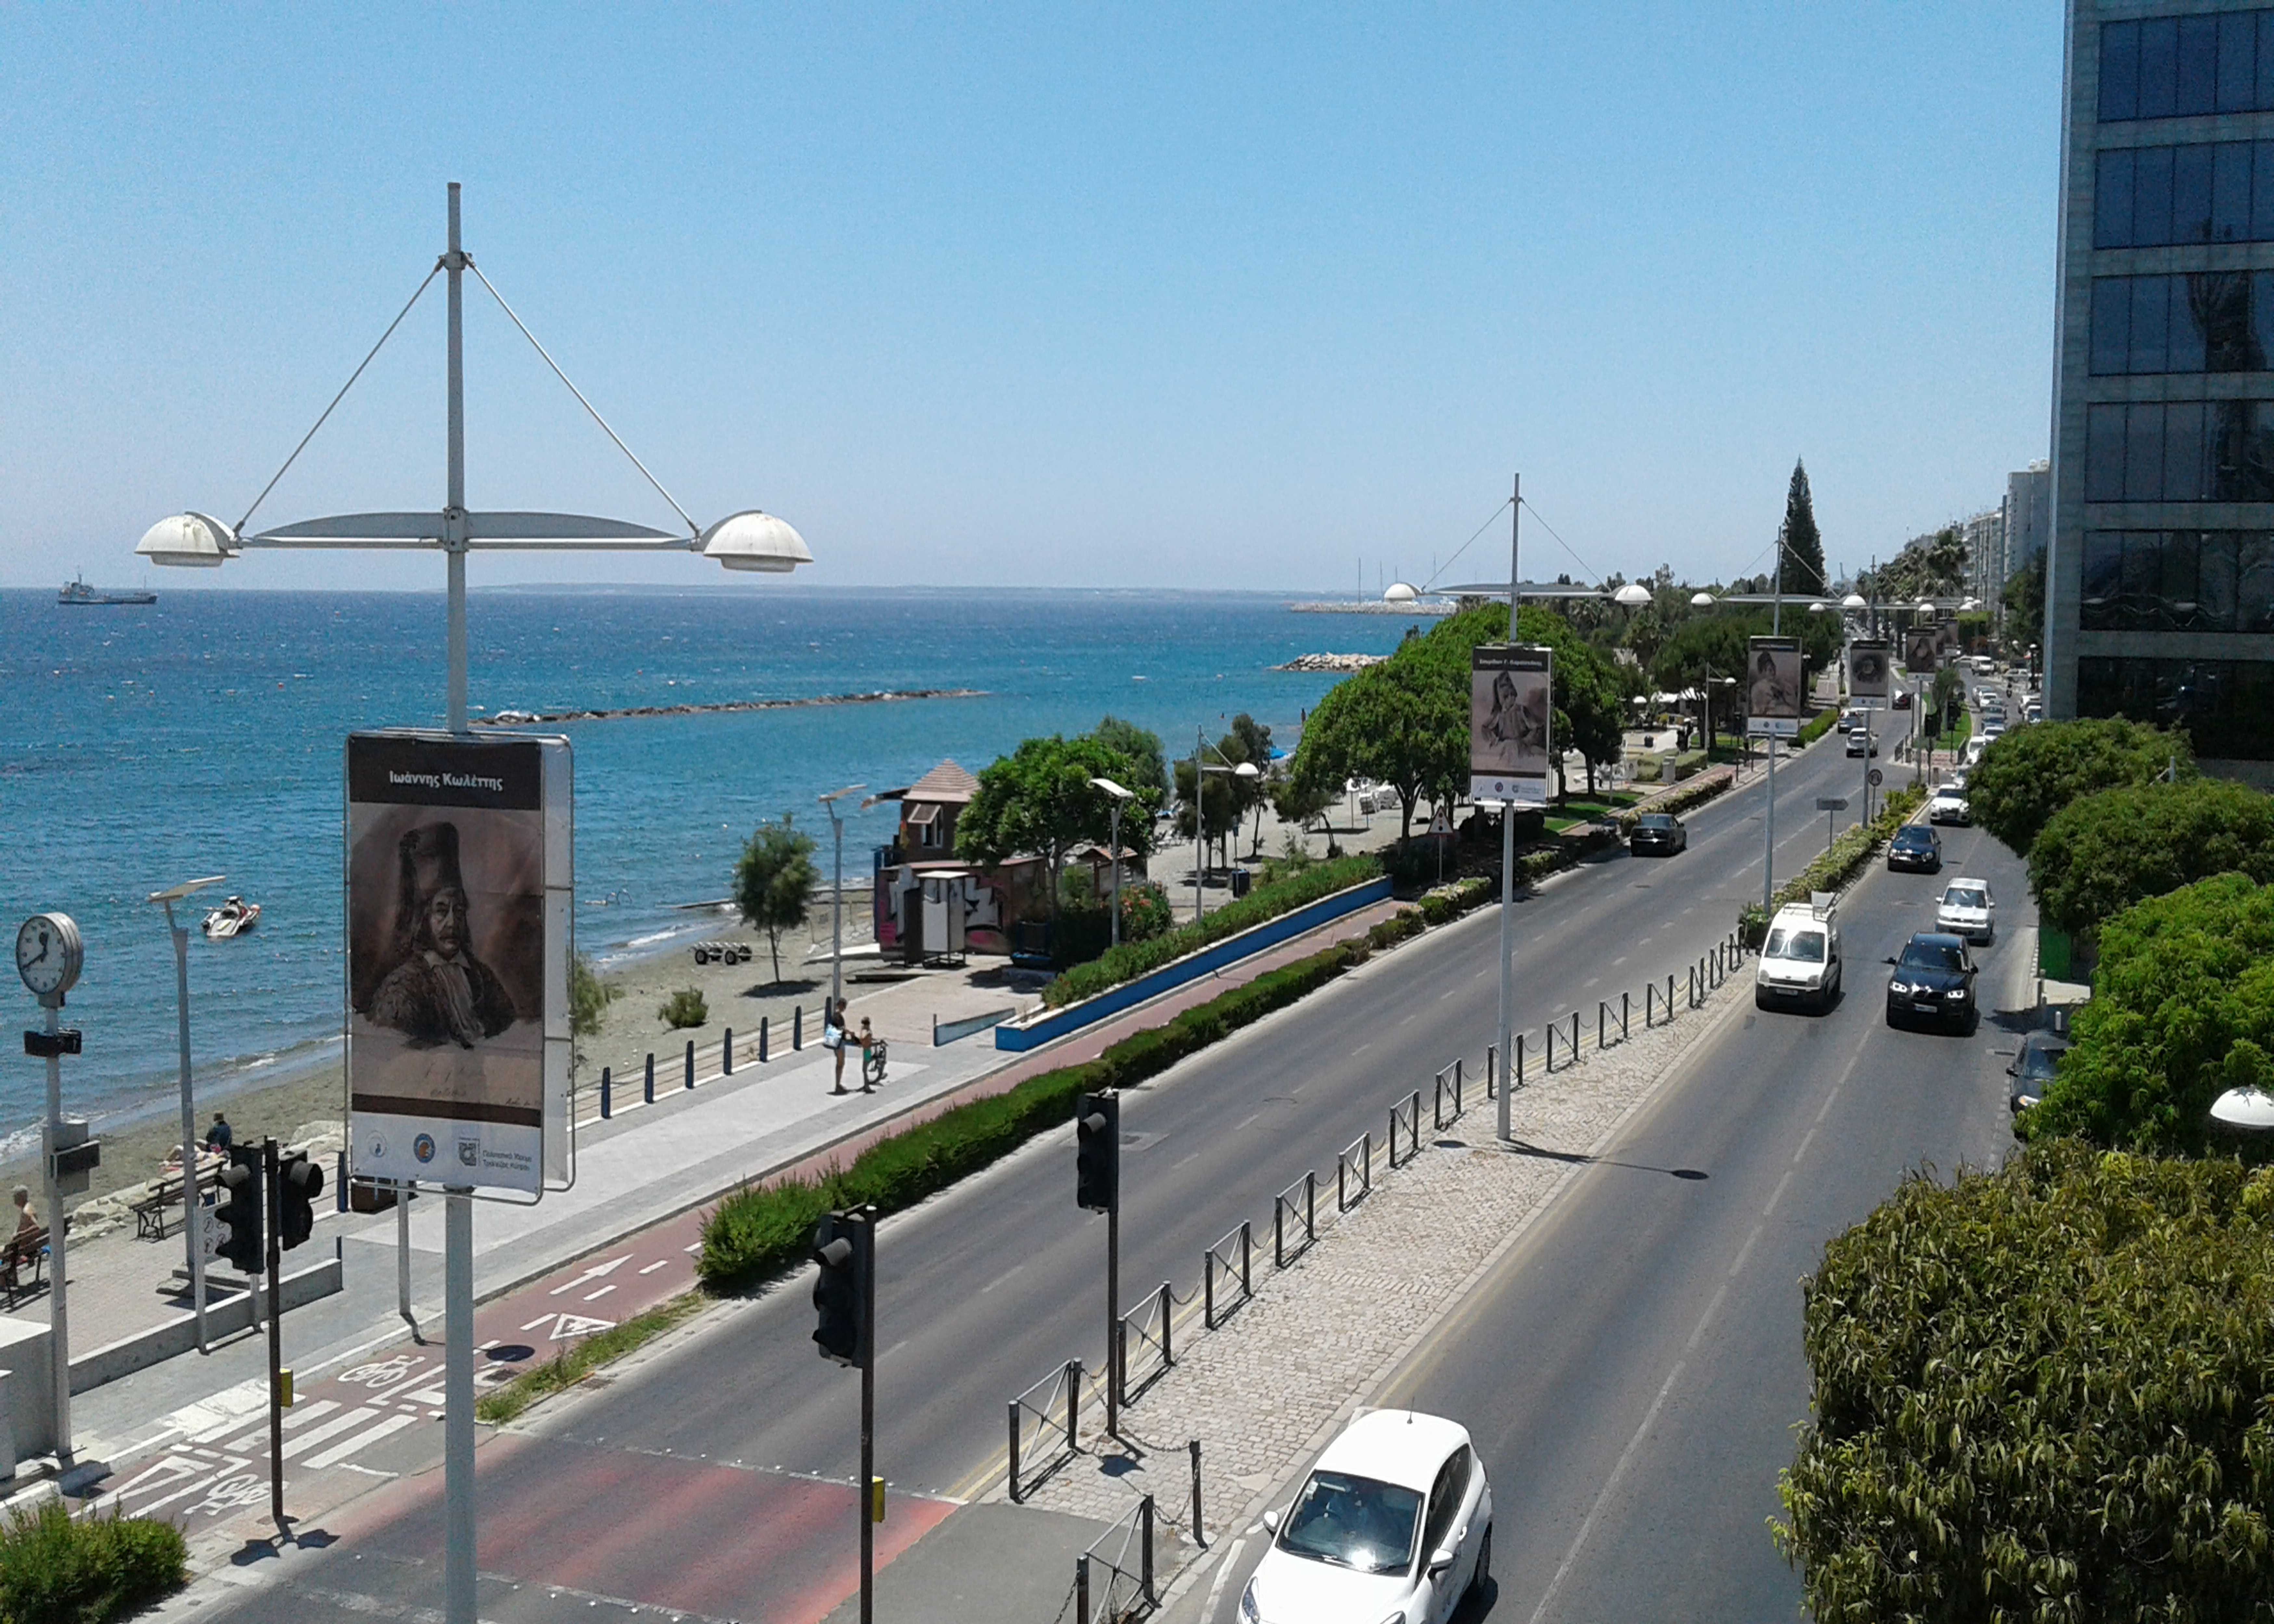
sky, sea, water, road, traffic, cars, blue, car, street light, building, vehicle, plant, infrastructure, urban design, thoroughfare, tree, city, road surface, van, motor vehicle, mixed use, family car, town, palm tree, street, ocean, horizon, walkway, coast, suburb, asphalt, tourism, fixed link, automotive exterior, tower block, vacation, landscape, condominium, lane, pole, wheel, apartment, highway, arecales, beach, transport, automotive lighting, freeway